Placoderm

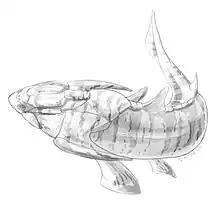
"Xiushanosteus" is one of the oldest known placoderms, living in what is now China during the Telychian stage of the Early Silurian.

The Silurian fossil record of the placoderms is both literally and figuratively fragmented. Until the discovery of "Silurolepis" (and then, the discoveries of "Entelognathus" and "Qilinyu"), Silurian-aged placoderm specimens consisted of fragments. Some of them have been tentatively identified as antiarch or arthrodire due to histological similarities; and many of them have not yet been formally described or even named. The most commonly cited example of a Silurian placoderm, "Wangolepis" of Silurian China and possibly Vietnam, is known only from a few fragments that currently defy attempts to place them in any of the recognized placoderm orders. So far, only three officially described Silurian placoderms are known from more than scraps: